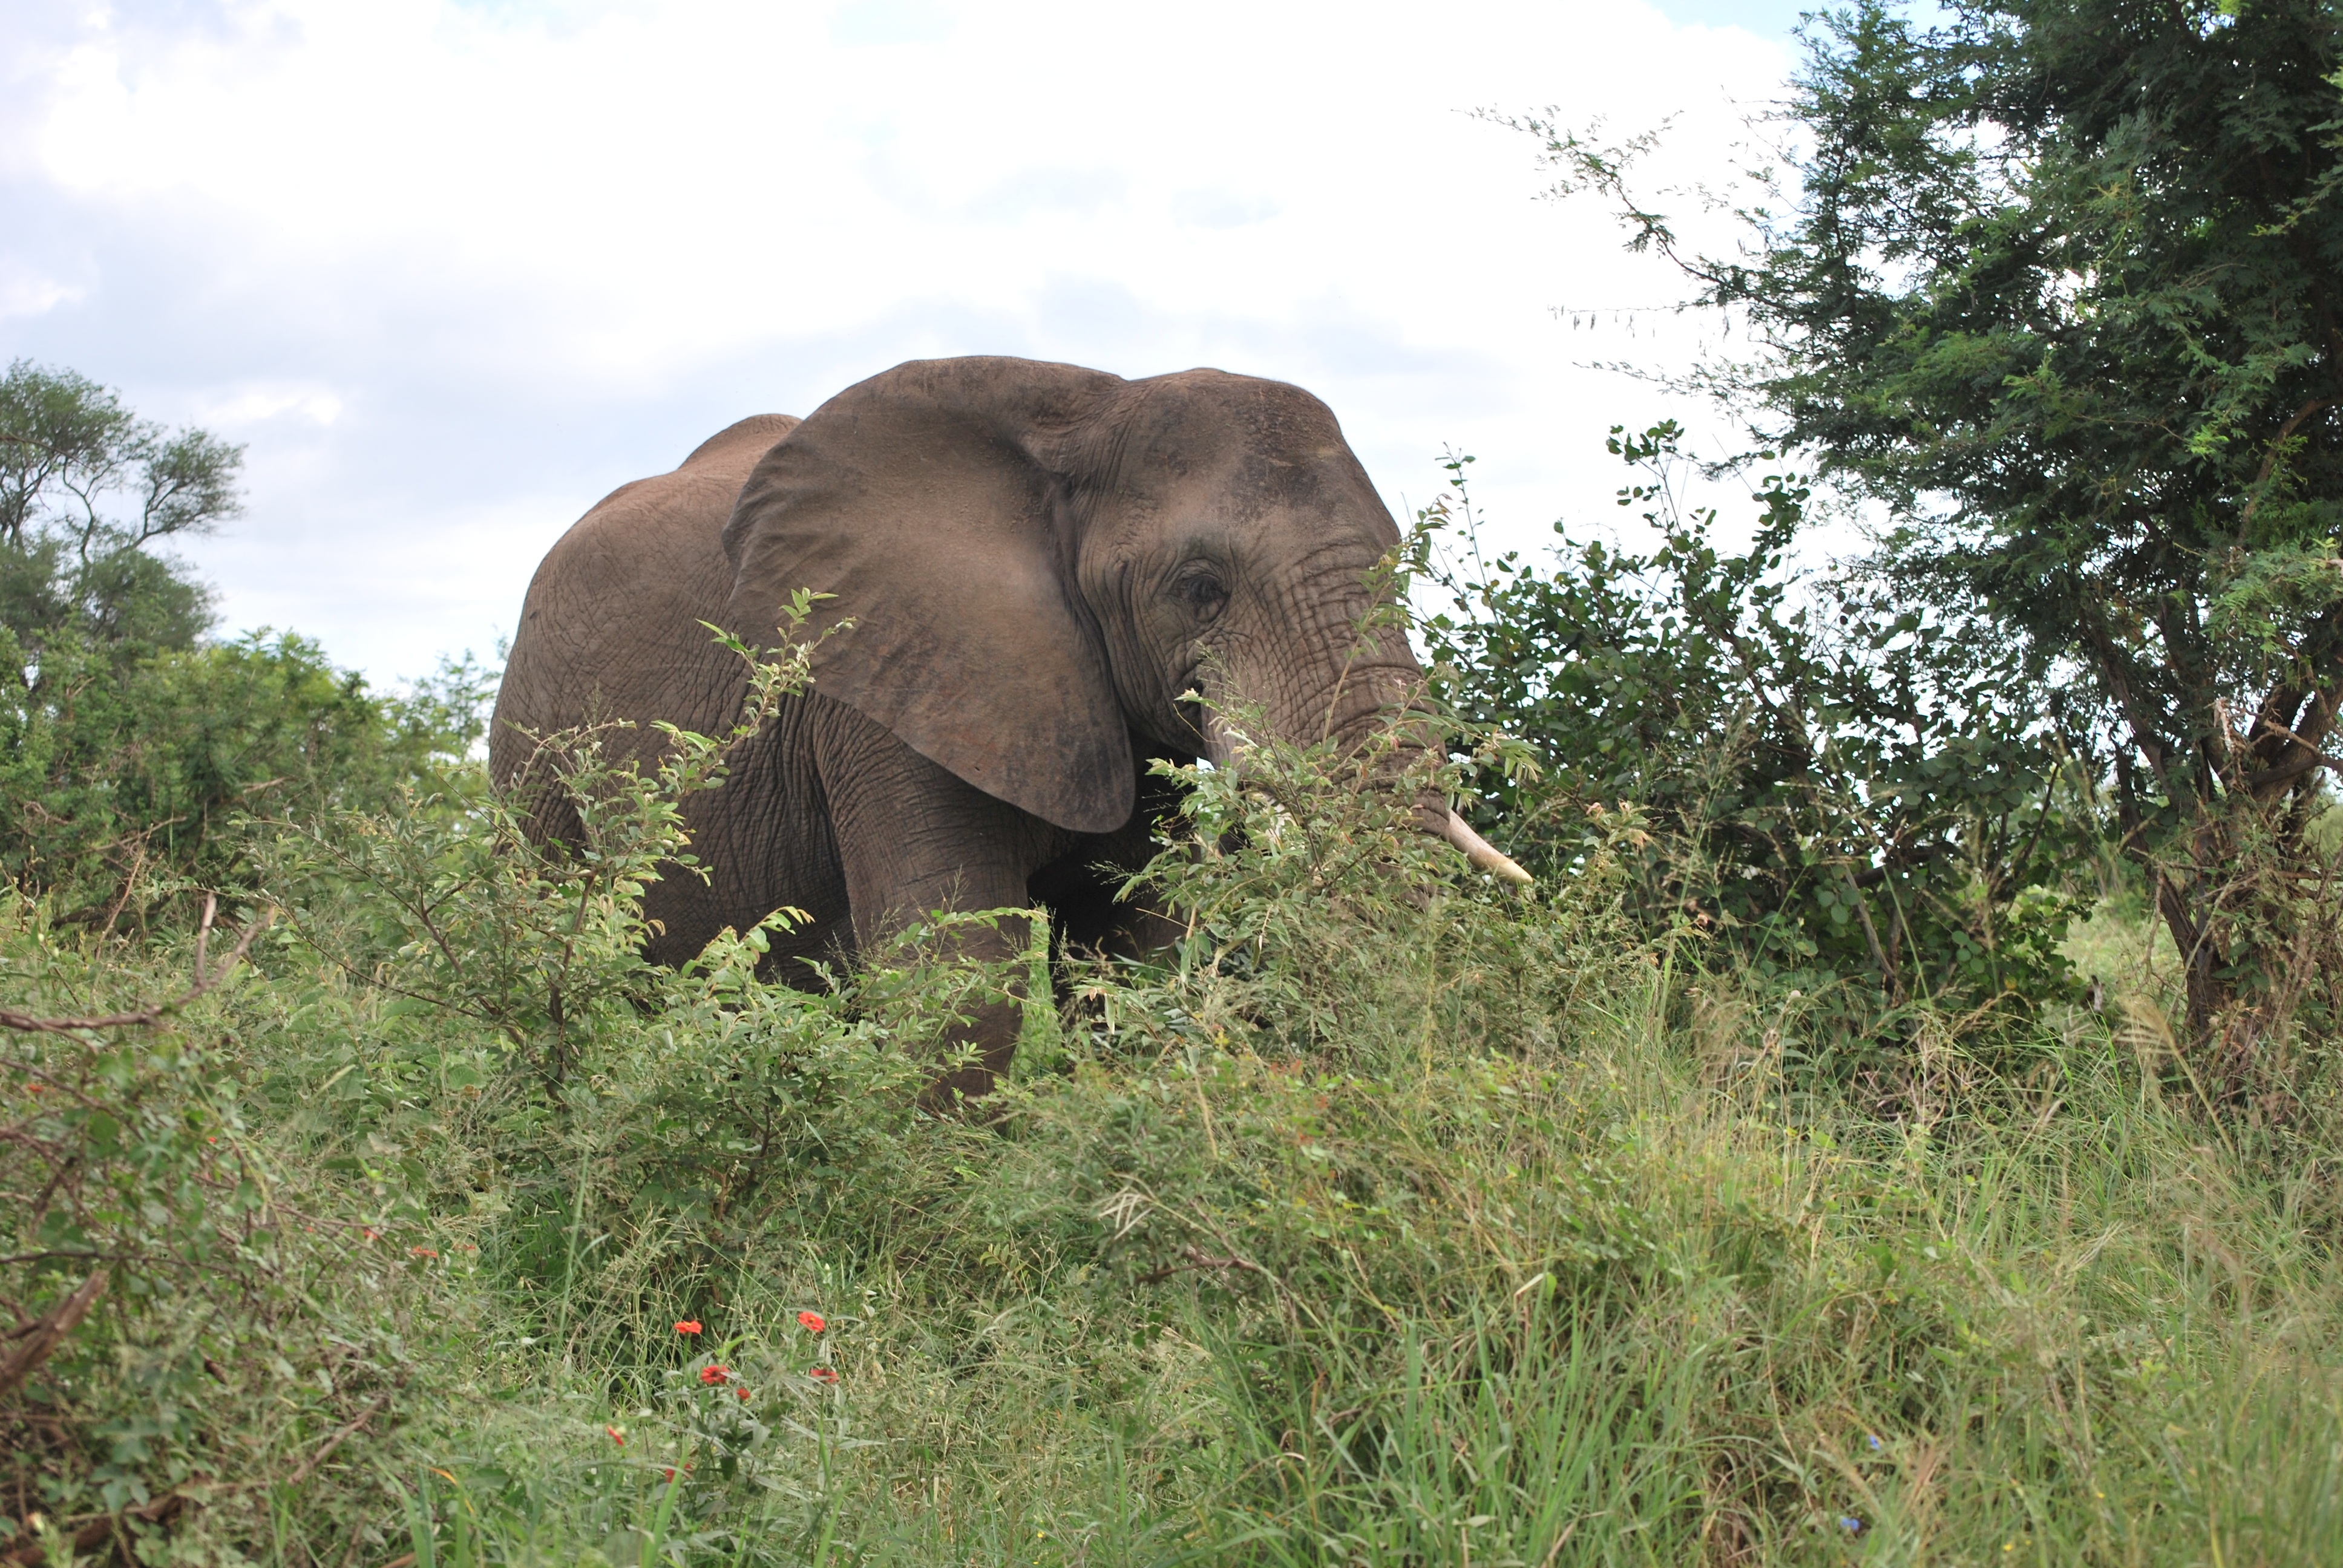
adventure, animal, wildlife, jungle, grazing, africa, mammal, fauna, savanna, elephant, grassland, safari, south africa, kruger park, indian elephant, african elephant, elephants and mammoths